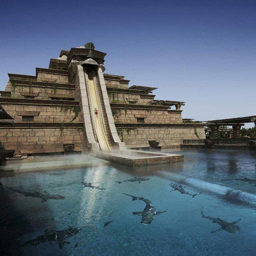
water slide that goes under a city .